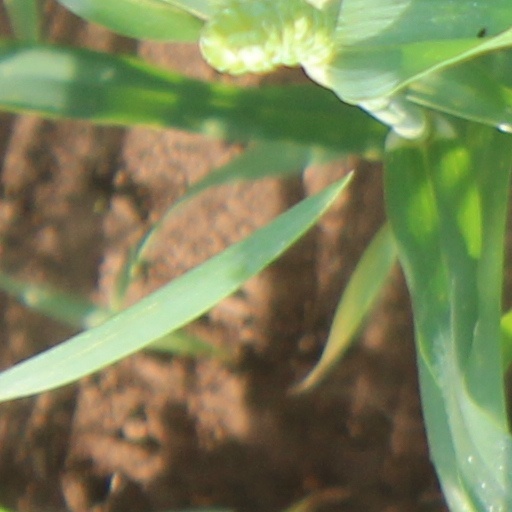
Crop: wheat